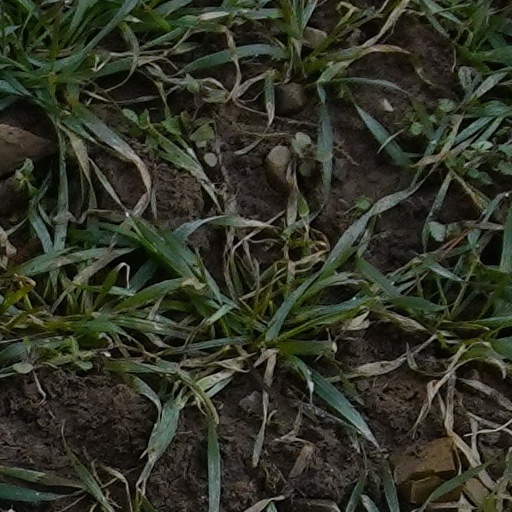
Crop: wheat